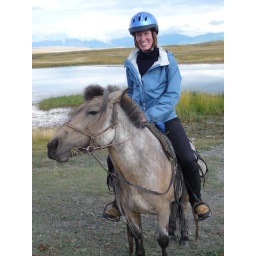
Whisper was a good little horse when he wasn't rubbing Laila up against trees to avoid the mud.